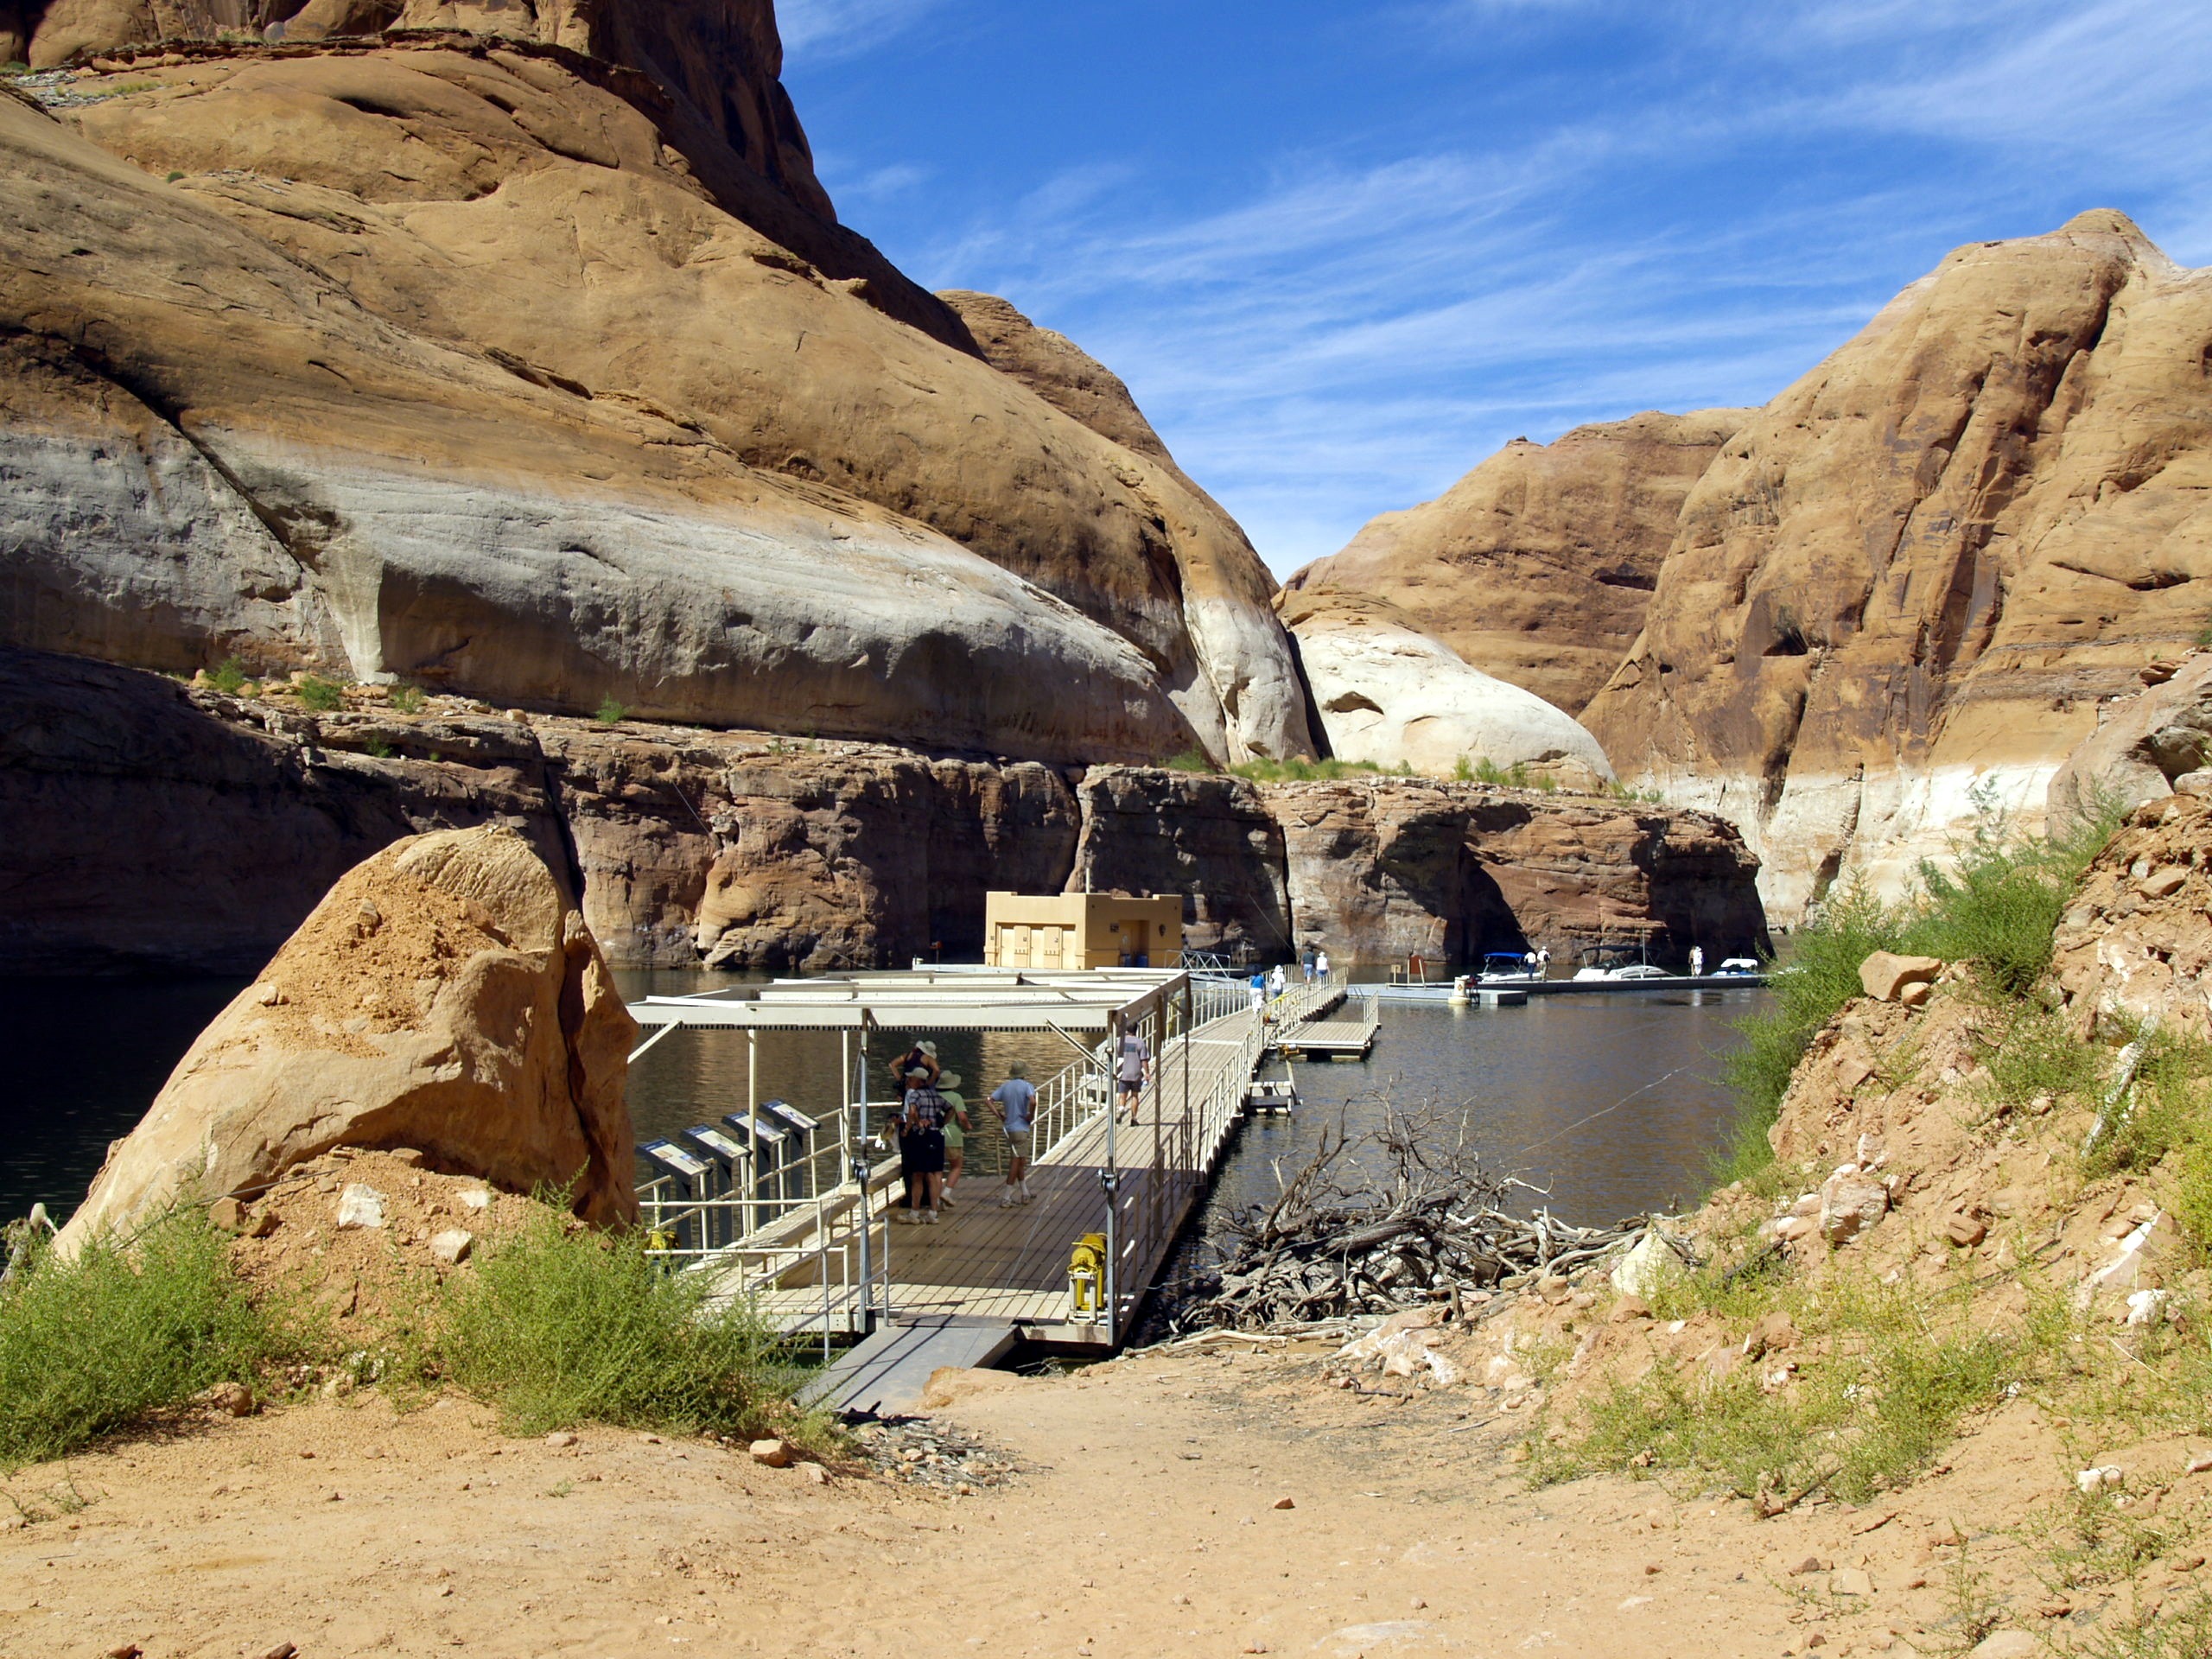
landscape, coast, water, nature, outdoor, rock, desert, pier, valley, monument, dry, cliff, high, scenery, usa, reservoir, terrain, page, activity, arizona, native, place, geology, hot, sacred, tourist attraction, landing, wadi, near, lake powell, rainbow bridge, geological phenomenon